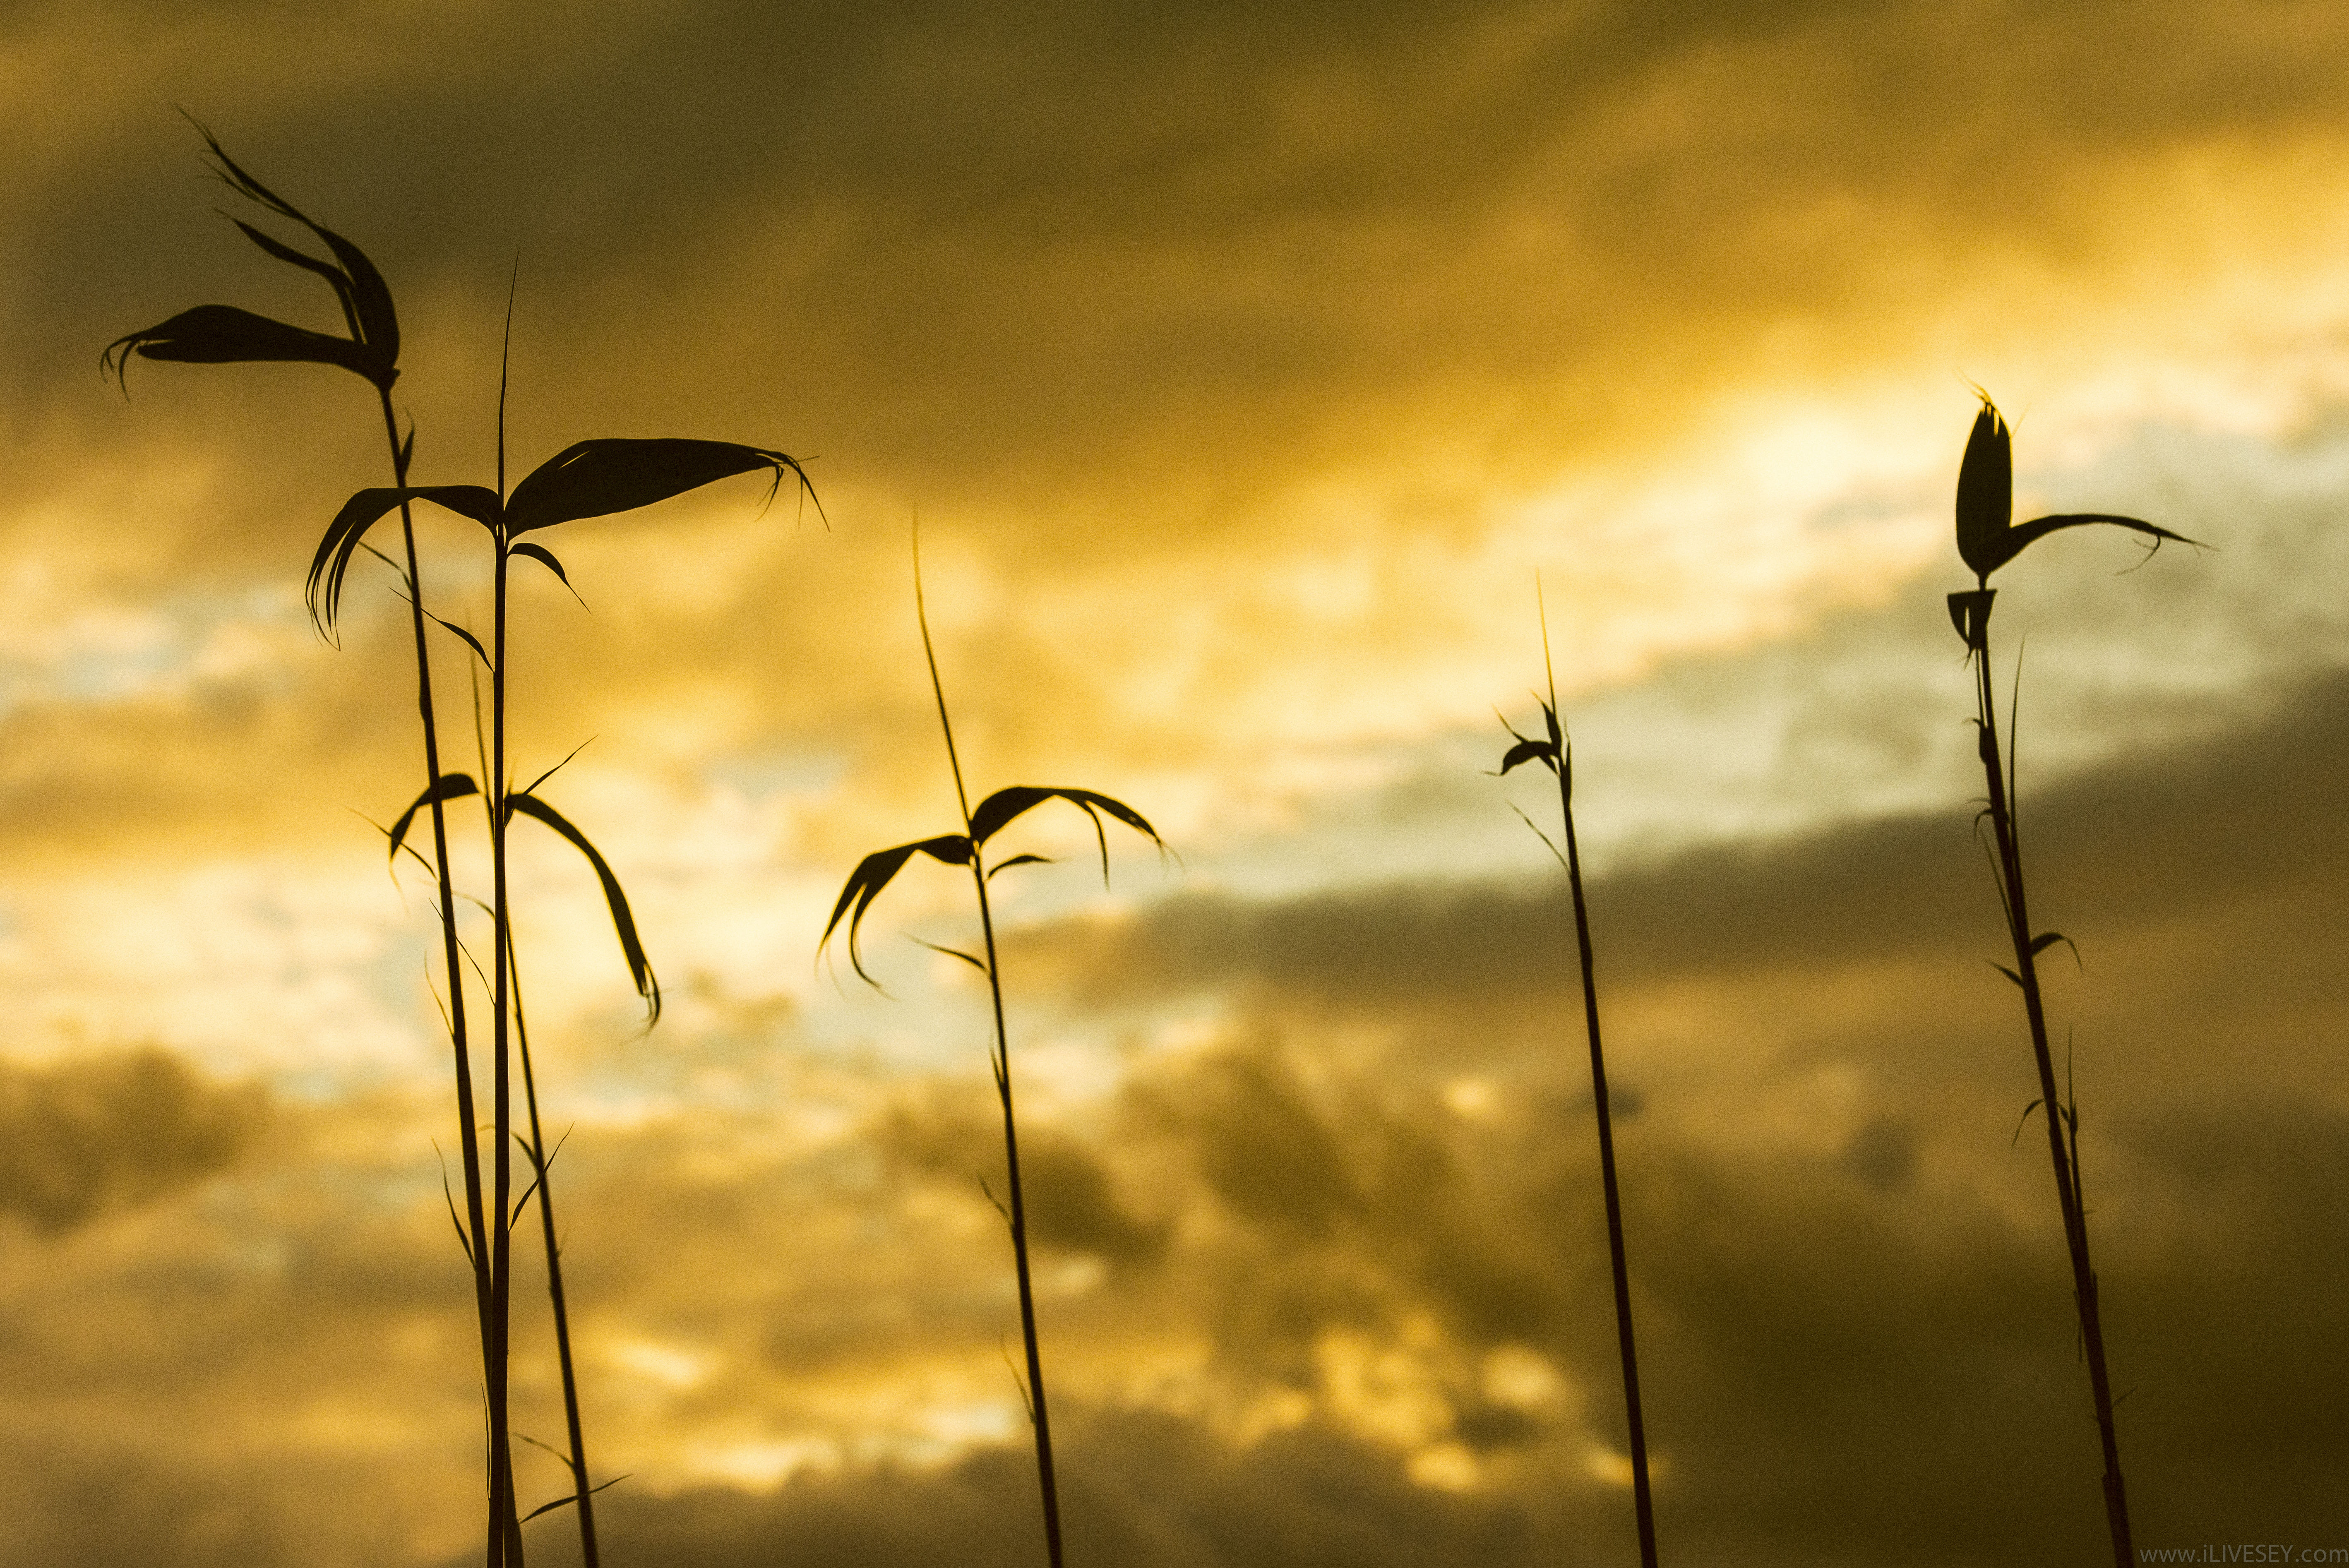
tree, nature, grass, branch, light, cloud, plant, sky, sun, sunrise, sunset, field, prairie, sunlight, morning, flower, wind, dawn, dusk, evening, golden, reflection, plants, leaves, cumbria, fararnside, free, cool image, i, macro photography, atmospheric phenomenon, grass family